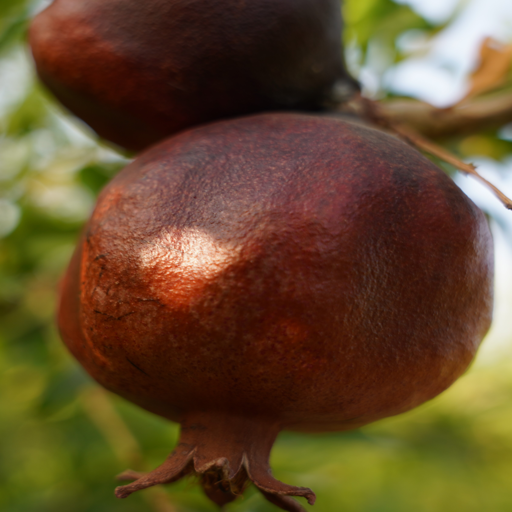
Label: Colletotrichum spp